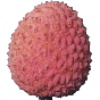
Label: lychee